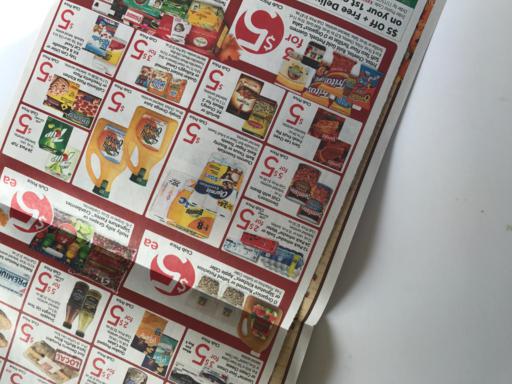
Waste category: paper